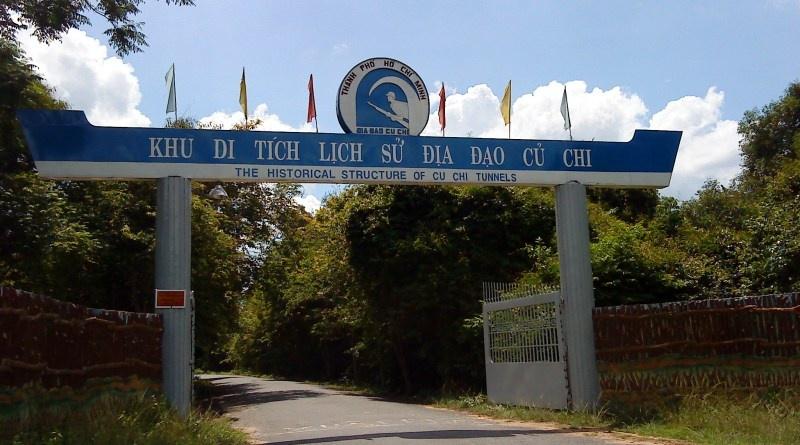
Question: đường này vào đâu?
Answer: vào khu di tích lịch sử địa đạo củ chi